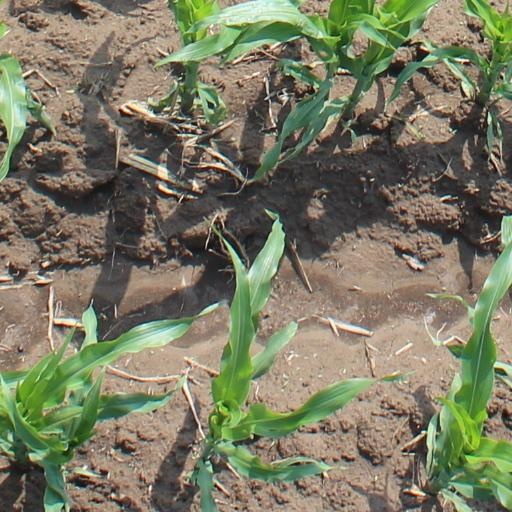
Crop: maize; corn